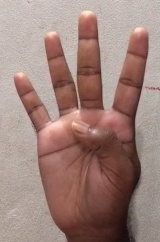
ASL sign: 4